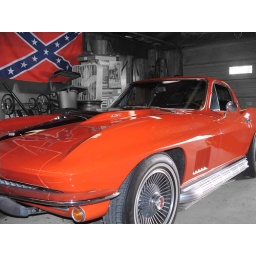
Another attempt to have the car in color and the garage in black and white. I've finally learned how to do this!